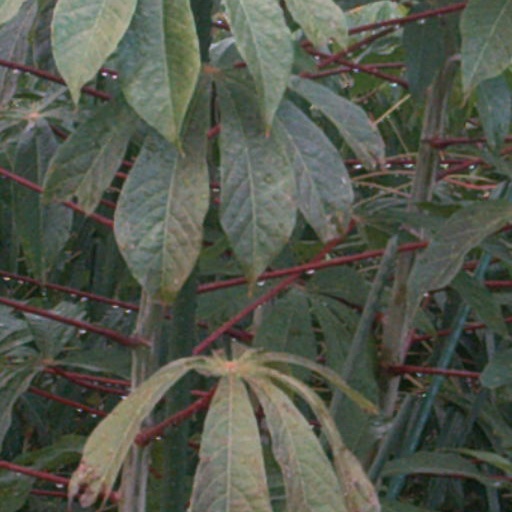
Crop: cassava